Midland Center for the Arts

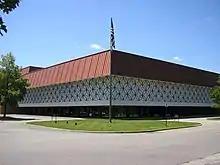
The Midland Center for the Arts

Midland Center for the Arts is a performing arts center and museum complex located in on 1801 Saint Andrews St in Midland, Michigan. It includes two performance venues, two museums, art studios, lecture halls and a historical campus. The member groups at the center are the Alden B. Dow Museum of Science & Art, Center Stage Choirs, Center Stage Theatre, MATRIX:MIDLAND, Midland County Historical Society and Midland Symphony Orchestra.